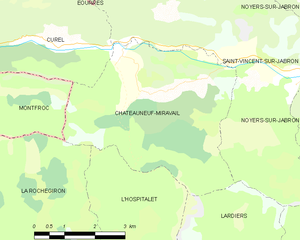
Carte des communes françaises: Châteauneuf-Miravail
Châteauneuf-Miravail est une commune française, située dans le département des Alpes-de-Haute-Provence en région Provence-Alpes-Côte d'Azur.